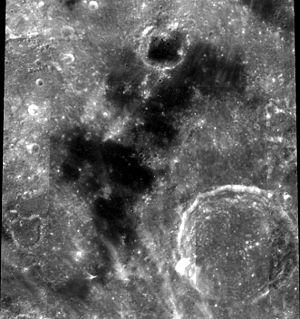
En exogéologie, un lacus désigne une formation topographique en forme de « lac », qu'il s'agisse d'une petite plaine uniformément sombre ou d'une véritable étendue liquide. Les lacs de Titan ne sont pas constitués d'eau, mais d'hydrocarbures légers mélangés à de l'azote liquide sous une pression d'environ 147 kPa et une température ne dépassant pas 85 K.